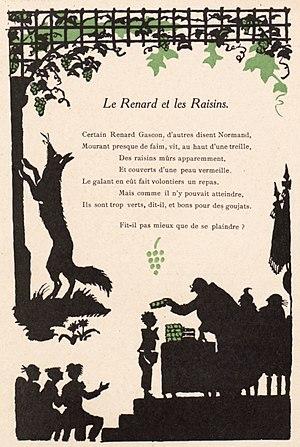
Le Renard et les Raisins est la onzième fable du livre III de Jean de La Fontaine situé dans le premier recueil des Fables de La Fontaine, édité pour la première fois en 1668. Cette histoire s'inspire d'un texte en grec d'Ésope, repris en latin par Phèdre puis repris à la Renaissance par l'humaniste Faërne.